Luca Belludi

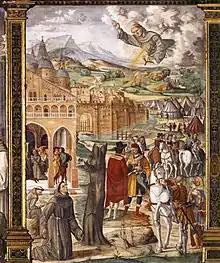
"St Anthony appearing to the blessed Luca Belludi preaching the immediate liberation of Padua from the rule of Ezzelino" fresco by Filippo da Verona

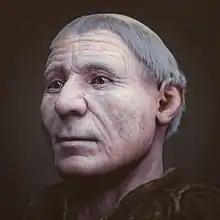
Luca Belludi – facial reconstruction

Luca Belludi (between 1200 and 1210 – 17 February 1286) was an Italian Franciscan friar from Padua.